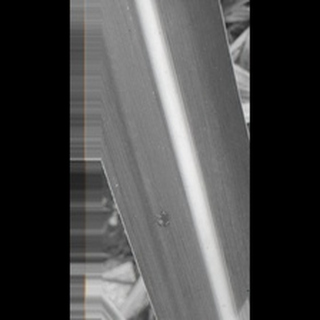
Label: healthy_sugarcane